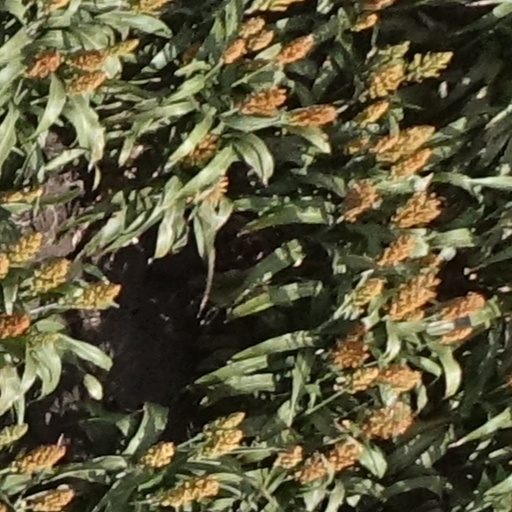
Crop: sorghum